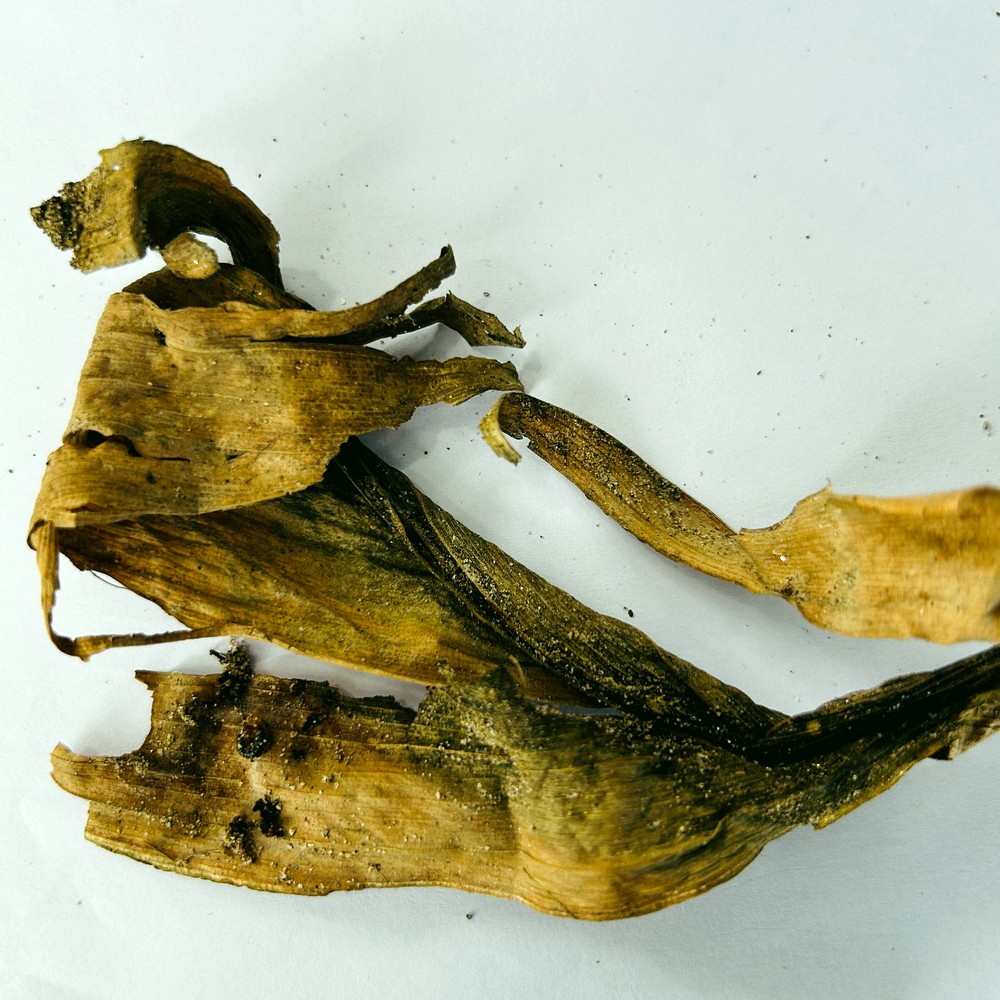
Label: Dry Leaf